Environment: real
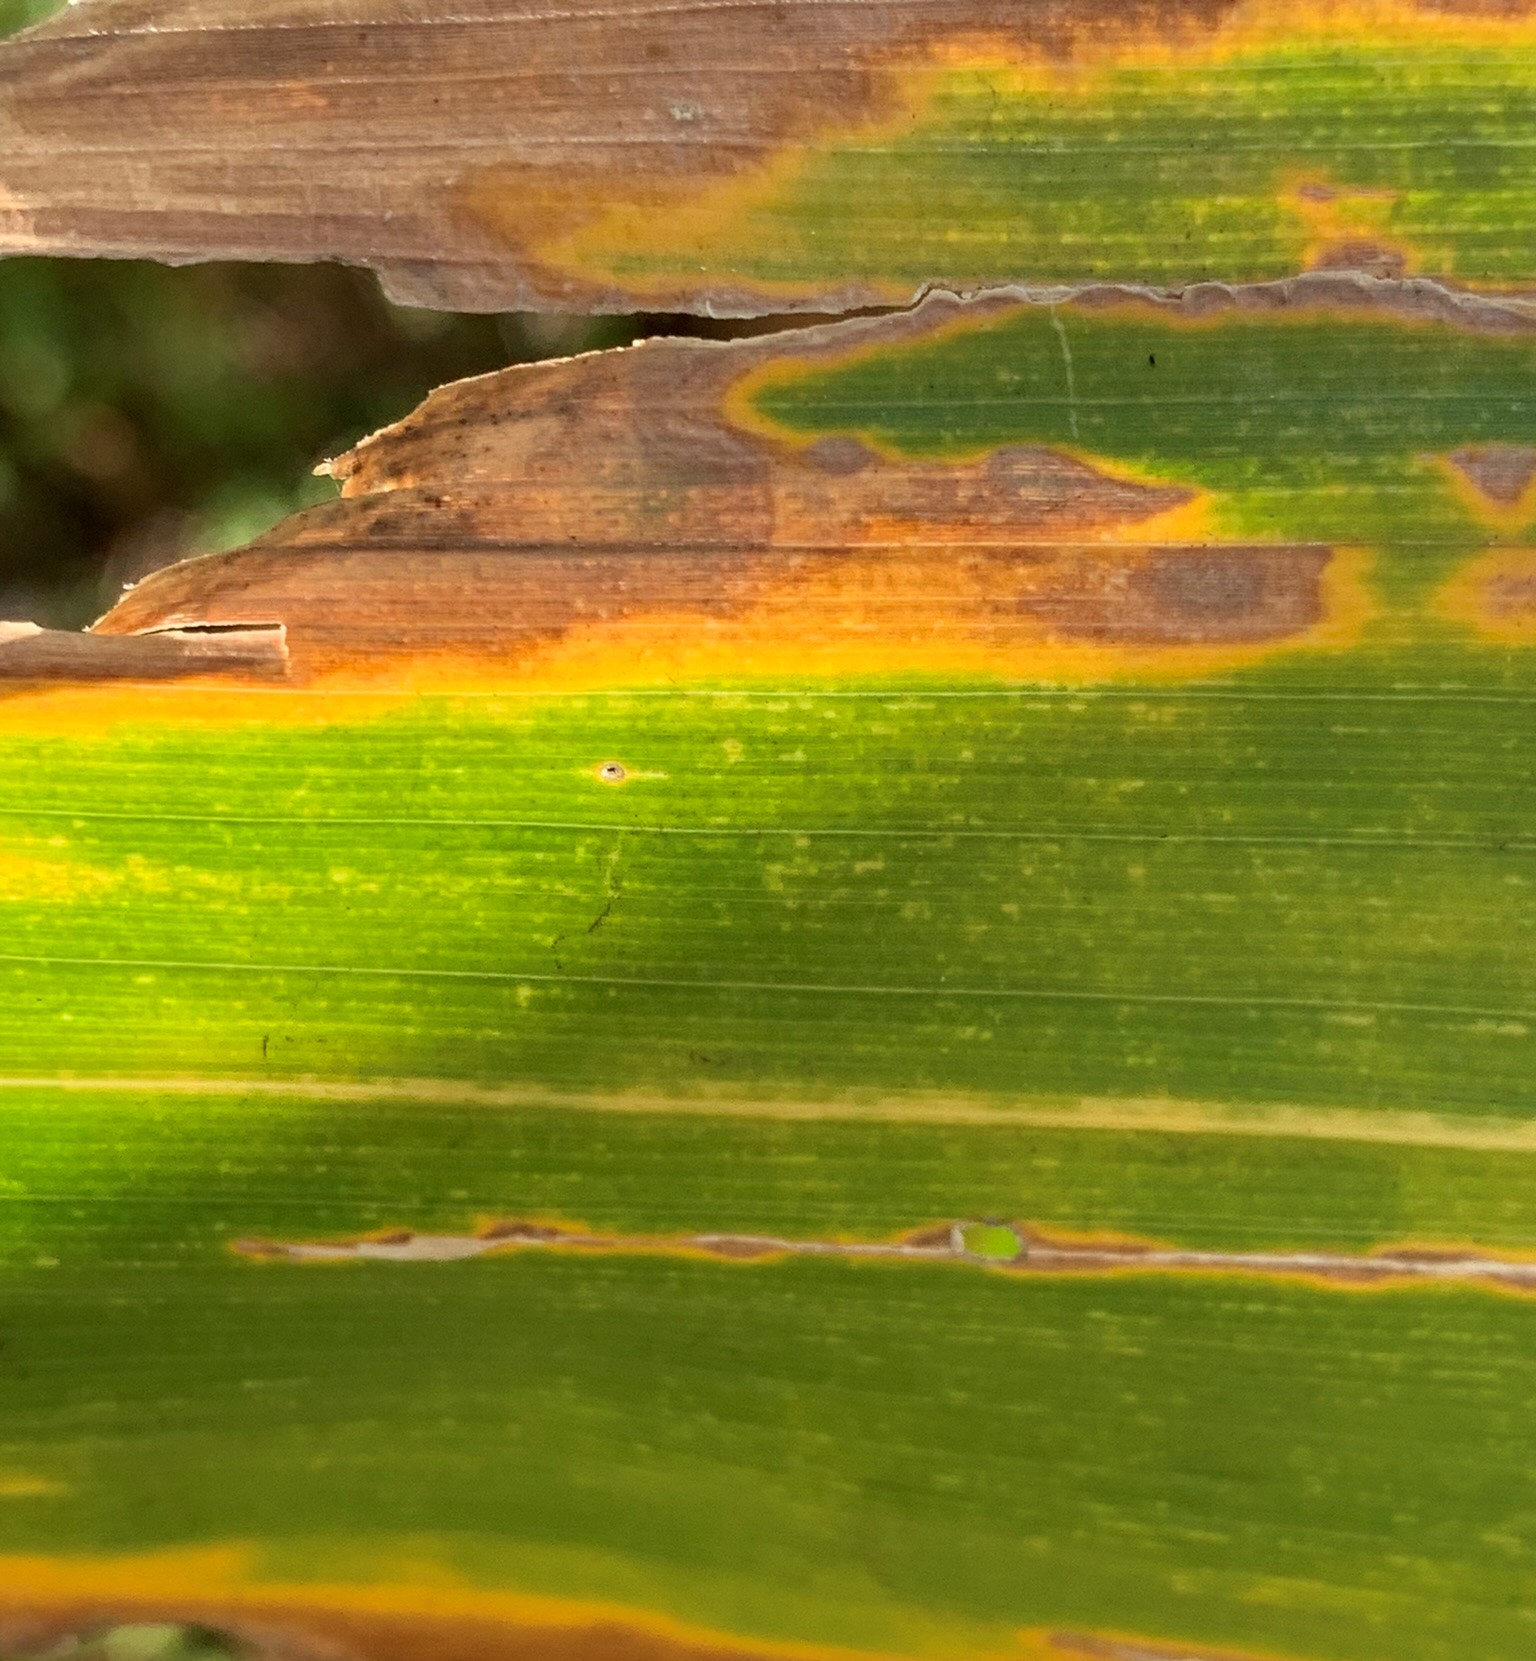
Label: lethal_necrosis